Far-right politics in Australia

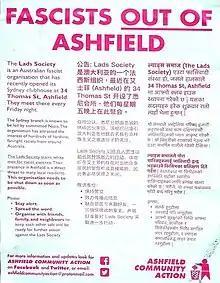
Ashfield Community Action group Antifascist poster protesting the presence of Lads Society in Ashfield

The National Socialist Party of Australia (NSPA) was a minor Australian neo-Nazi party formed in 1967 by former ANSP leader Ted Cawthron. In May 1968, the ANSP merged into the NSPA, and Cawthron and Frank Molnar attempted to distance themselves and the party from the "jackbooted 'Nazi' image" associated with the ANSP.